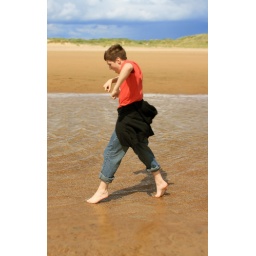
Youngest son at the beach at Holkham in July